The Burning Season (1994 film)

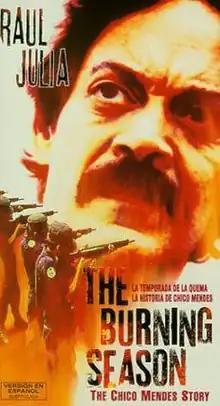

The Burning Season is a 1994 American made-for-television biographical drama film directed by John Frankenheimer. The film chronicles environmental activist Chico Mendes' fight to protect the Amazon rainforest. This was Raul Julia's last film released during his lifetime, premiering on HBO on September 16, 1994, five weeks before his death. The film was based in part on the 1990 book of the same name by journalist Andrew Revkin.